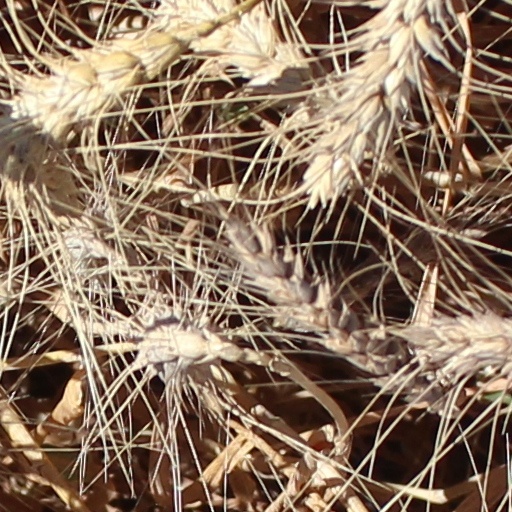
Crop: wheat